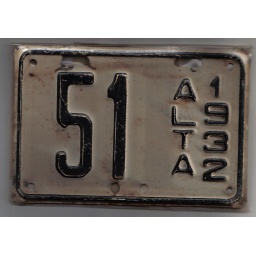
Extremely rare Alberta motorcycle plate. In those days registrations were under 500 due to bad roads and cold climate.